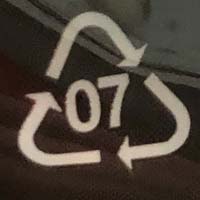
Plastic recycling code class: 7_other_resins